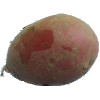
Label: red_potato